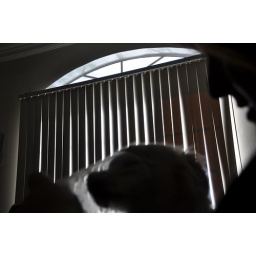
Lil' Bit was determined to get what ever water was left over in the glass from Ayla and Osita. 01.23.10